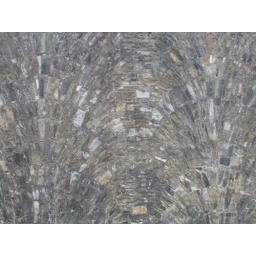
wall in the citadel of Koblenz. muur in de citadel van Koblenz